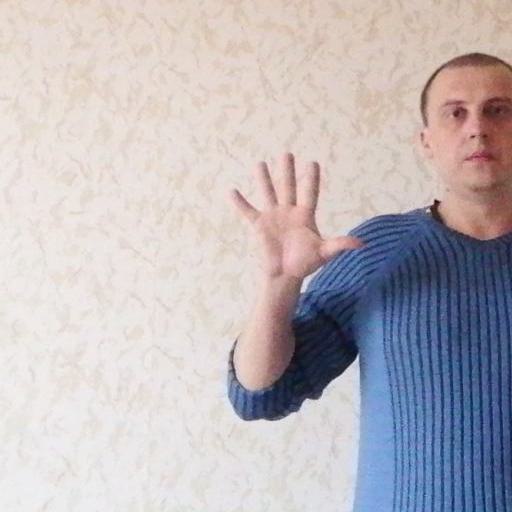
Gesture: palm